Interstate 24

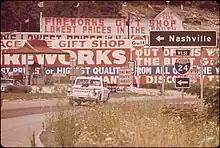
Sign for I-24 westbound in South Pittsburg, Tennessee, in September 1972

In 1957, officials in Tennessee, Kentucky, Illinois, and Missouri began an effort to extend I-24 west of its allocated western terminus in Nashville to St. Louis; however, each of the states had difficulty reaching an agreement on the proposed routing. Eventually, the debate evolved into two proposed alignments for the extension in Tennessee. The first alignment extended I-24 west of Nashville into Kentucky near Clarksville, and the second would have had I-24 run concurrent with I-40 west of Nashville for about to near Dickson, before splitting off to the northwest and crossing the Kentucky Lake impoundment of the Tennessee River a few miles before entering Kentucky. This latter alignment was favored by many officials in Tennessee and Western Kentucky, but the federal government preferred the former, due to its proximity to Fort Campbell.